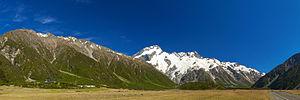
Aoraki / Mount Cook, communément appelé Mount Cook Village, est un village situé dans le parc national Aoraki/Mount Cook en Nouvelle-Zélande, au bout de la New Zealand State Highway 80, à seulement quinze kilomètres au sud du sommet le plus élevé du pays, le Aoraki/Mont Cook, dans les Alpes du Sud.